Calypso Deep

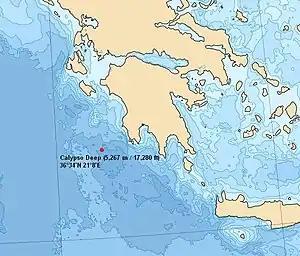
Location of Calypso Deep.

Calypso Deep is the deepest point in the Mediterranean Sea, located in the Hellenic Trench in the Ionian Sea, 62.6 km south-west of Pylos, Greece, with a maximum depth of approximately . It lies at about .